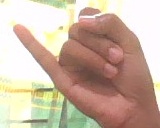
ASL sign: J